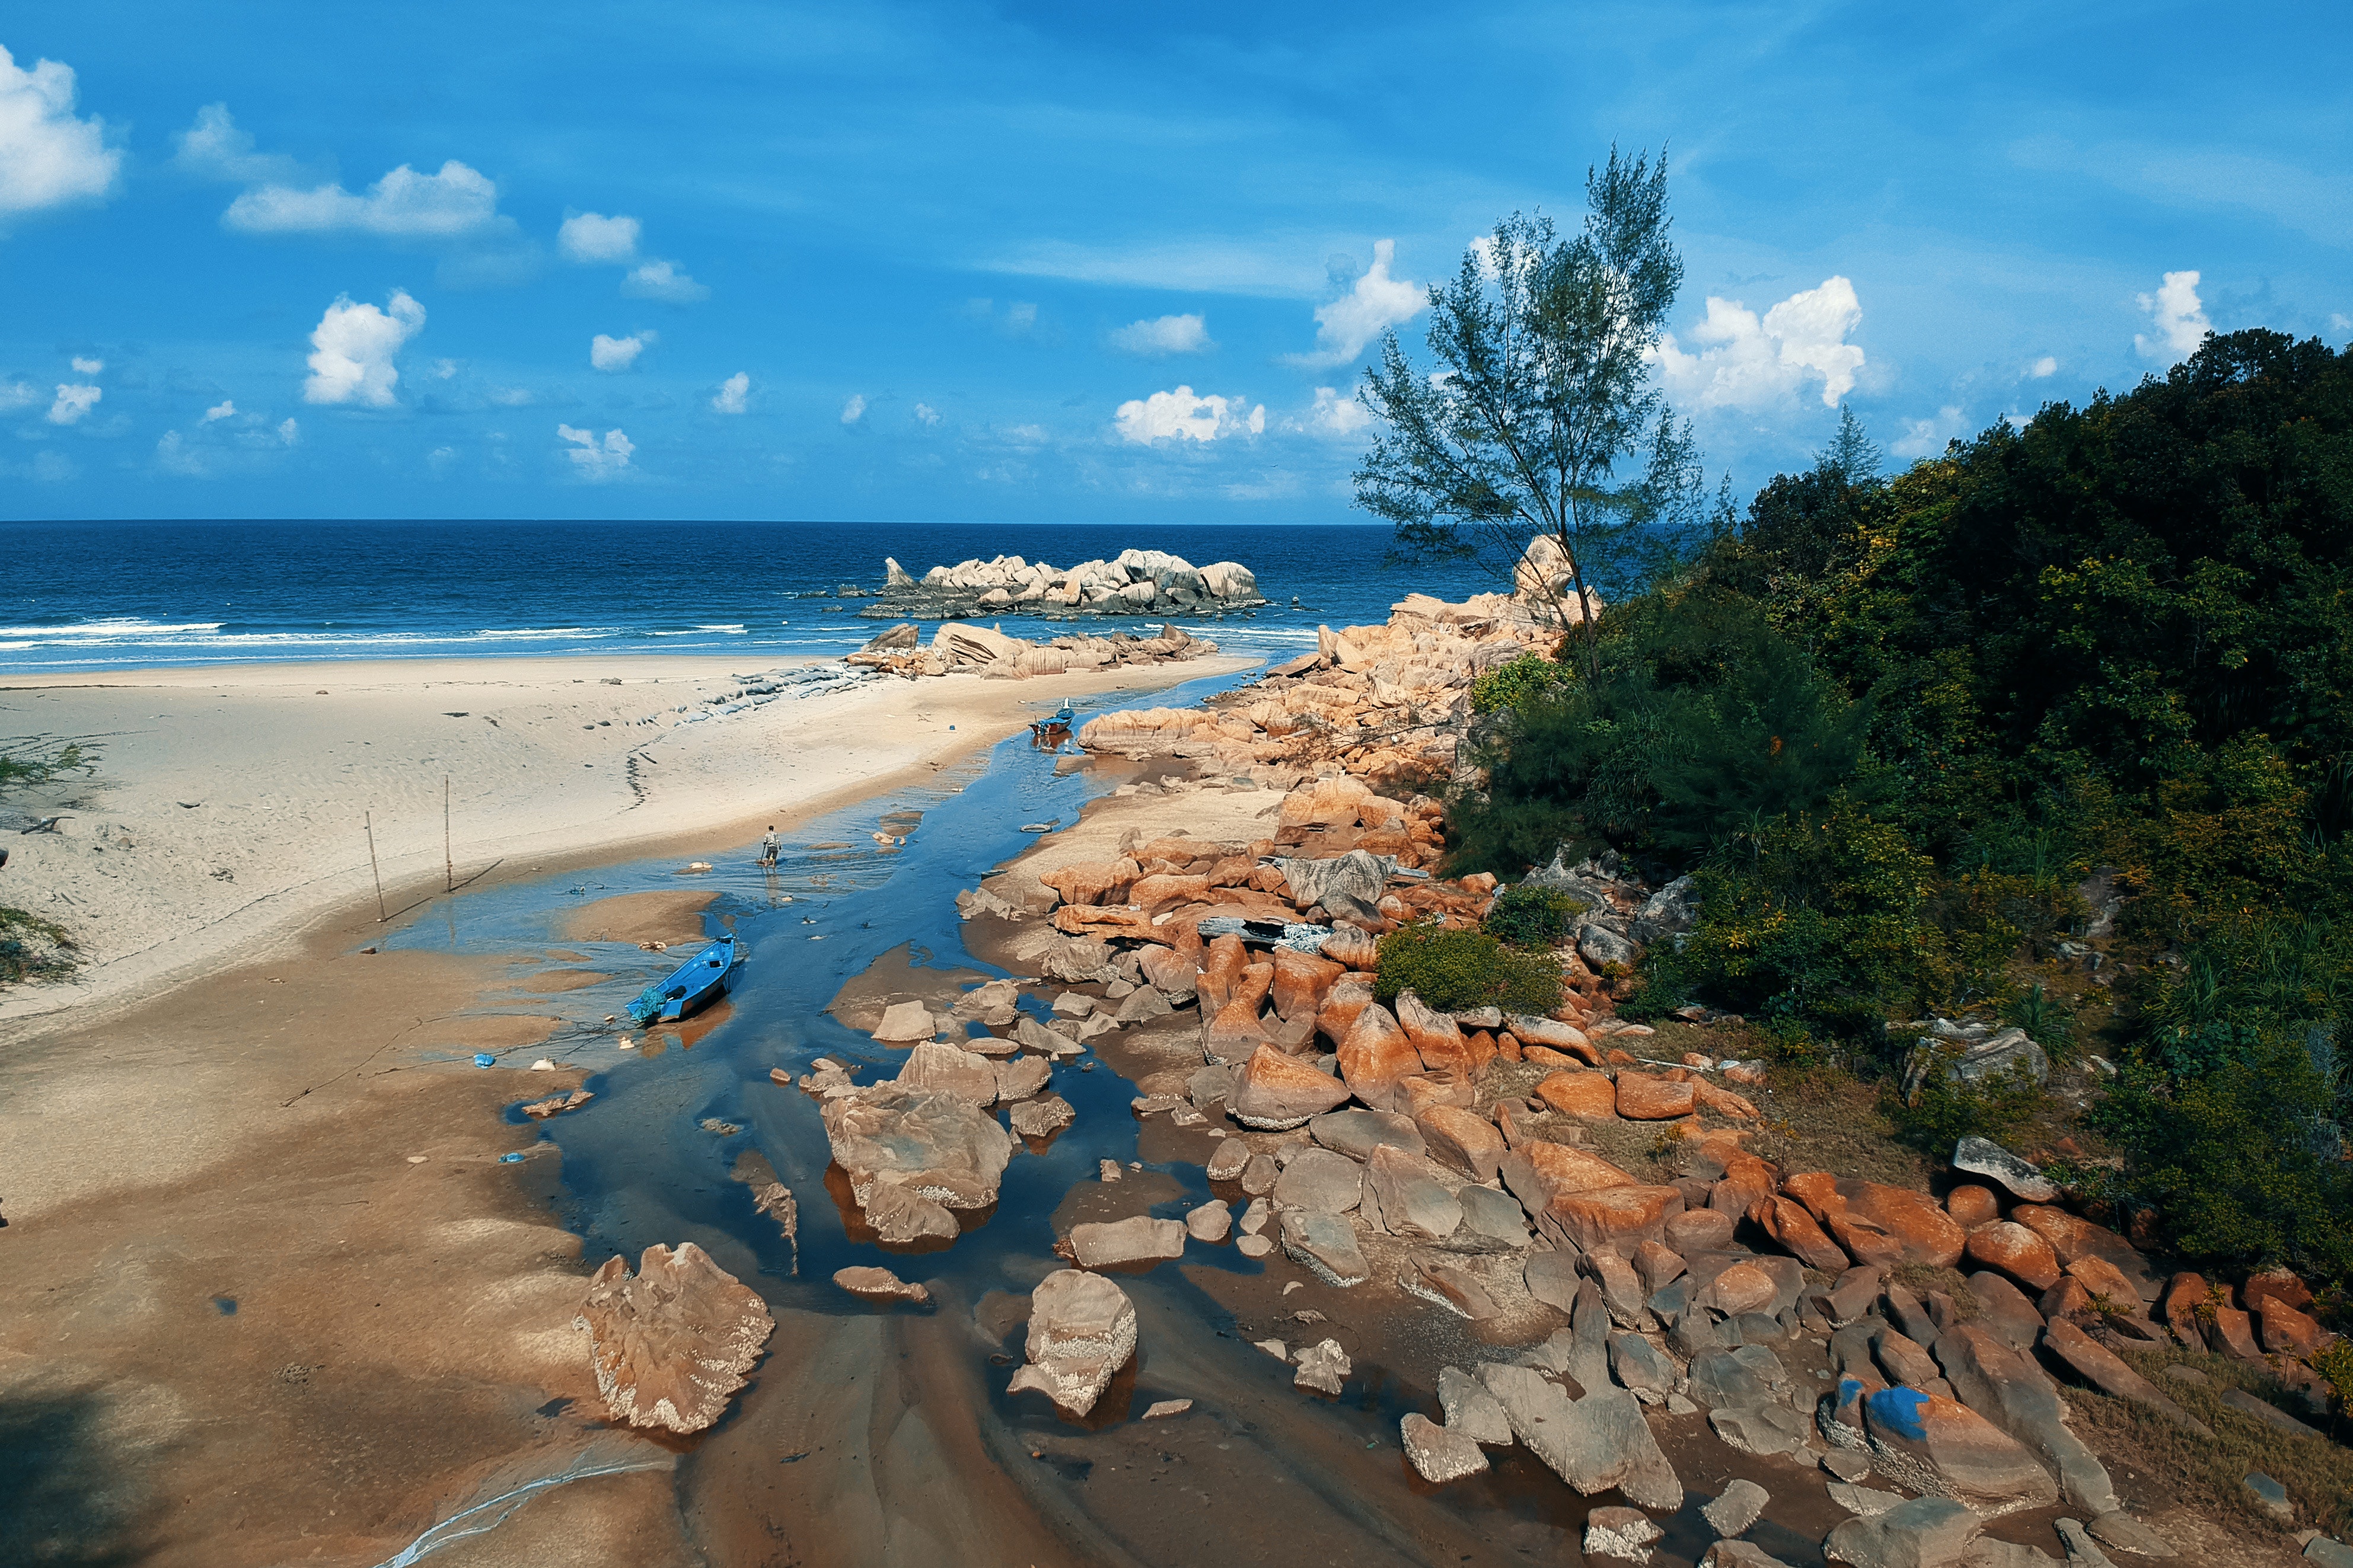
body of water, beach, coast, shore, sea, sky, ocean, natural landscape, natural environment, coastal and oceanic landforms, rock, tree, bay, wave, sand, promontory, tropics, headland, cloud, geology, vacation, photography, wind wave, landscape, cape, tourism, national park, terrain, tide, plant, mountain, cliff, state park